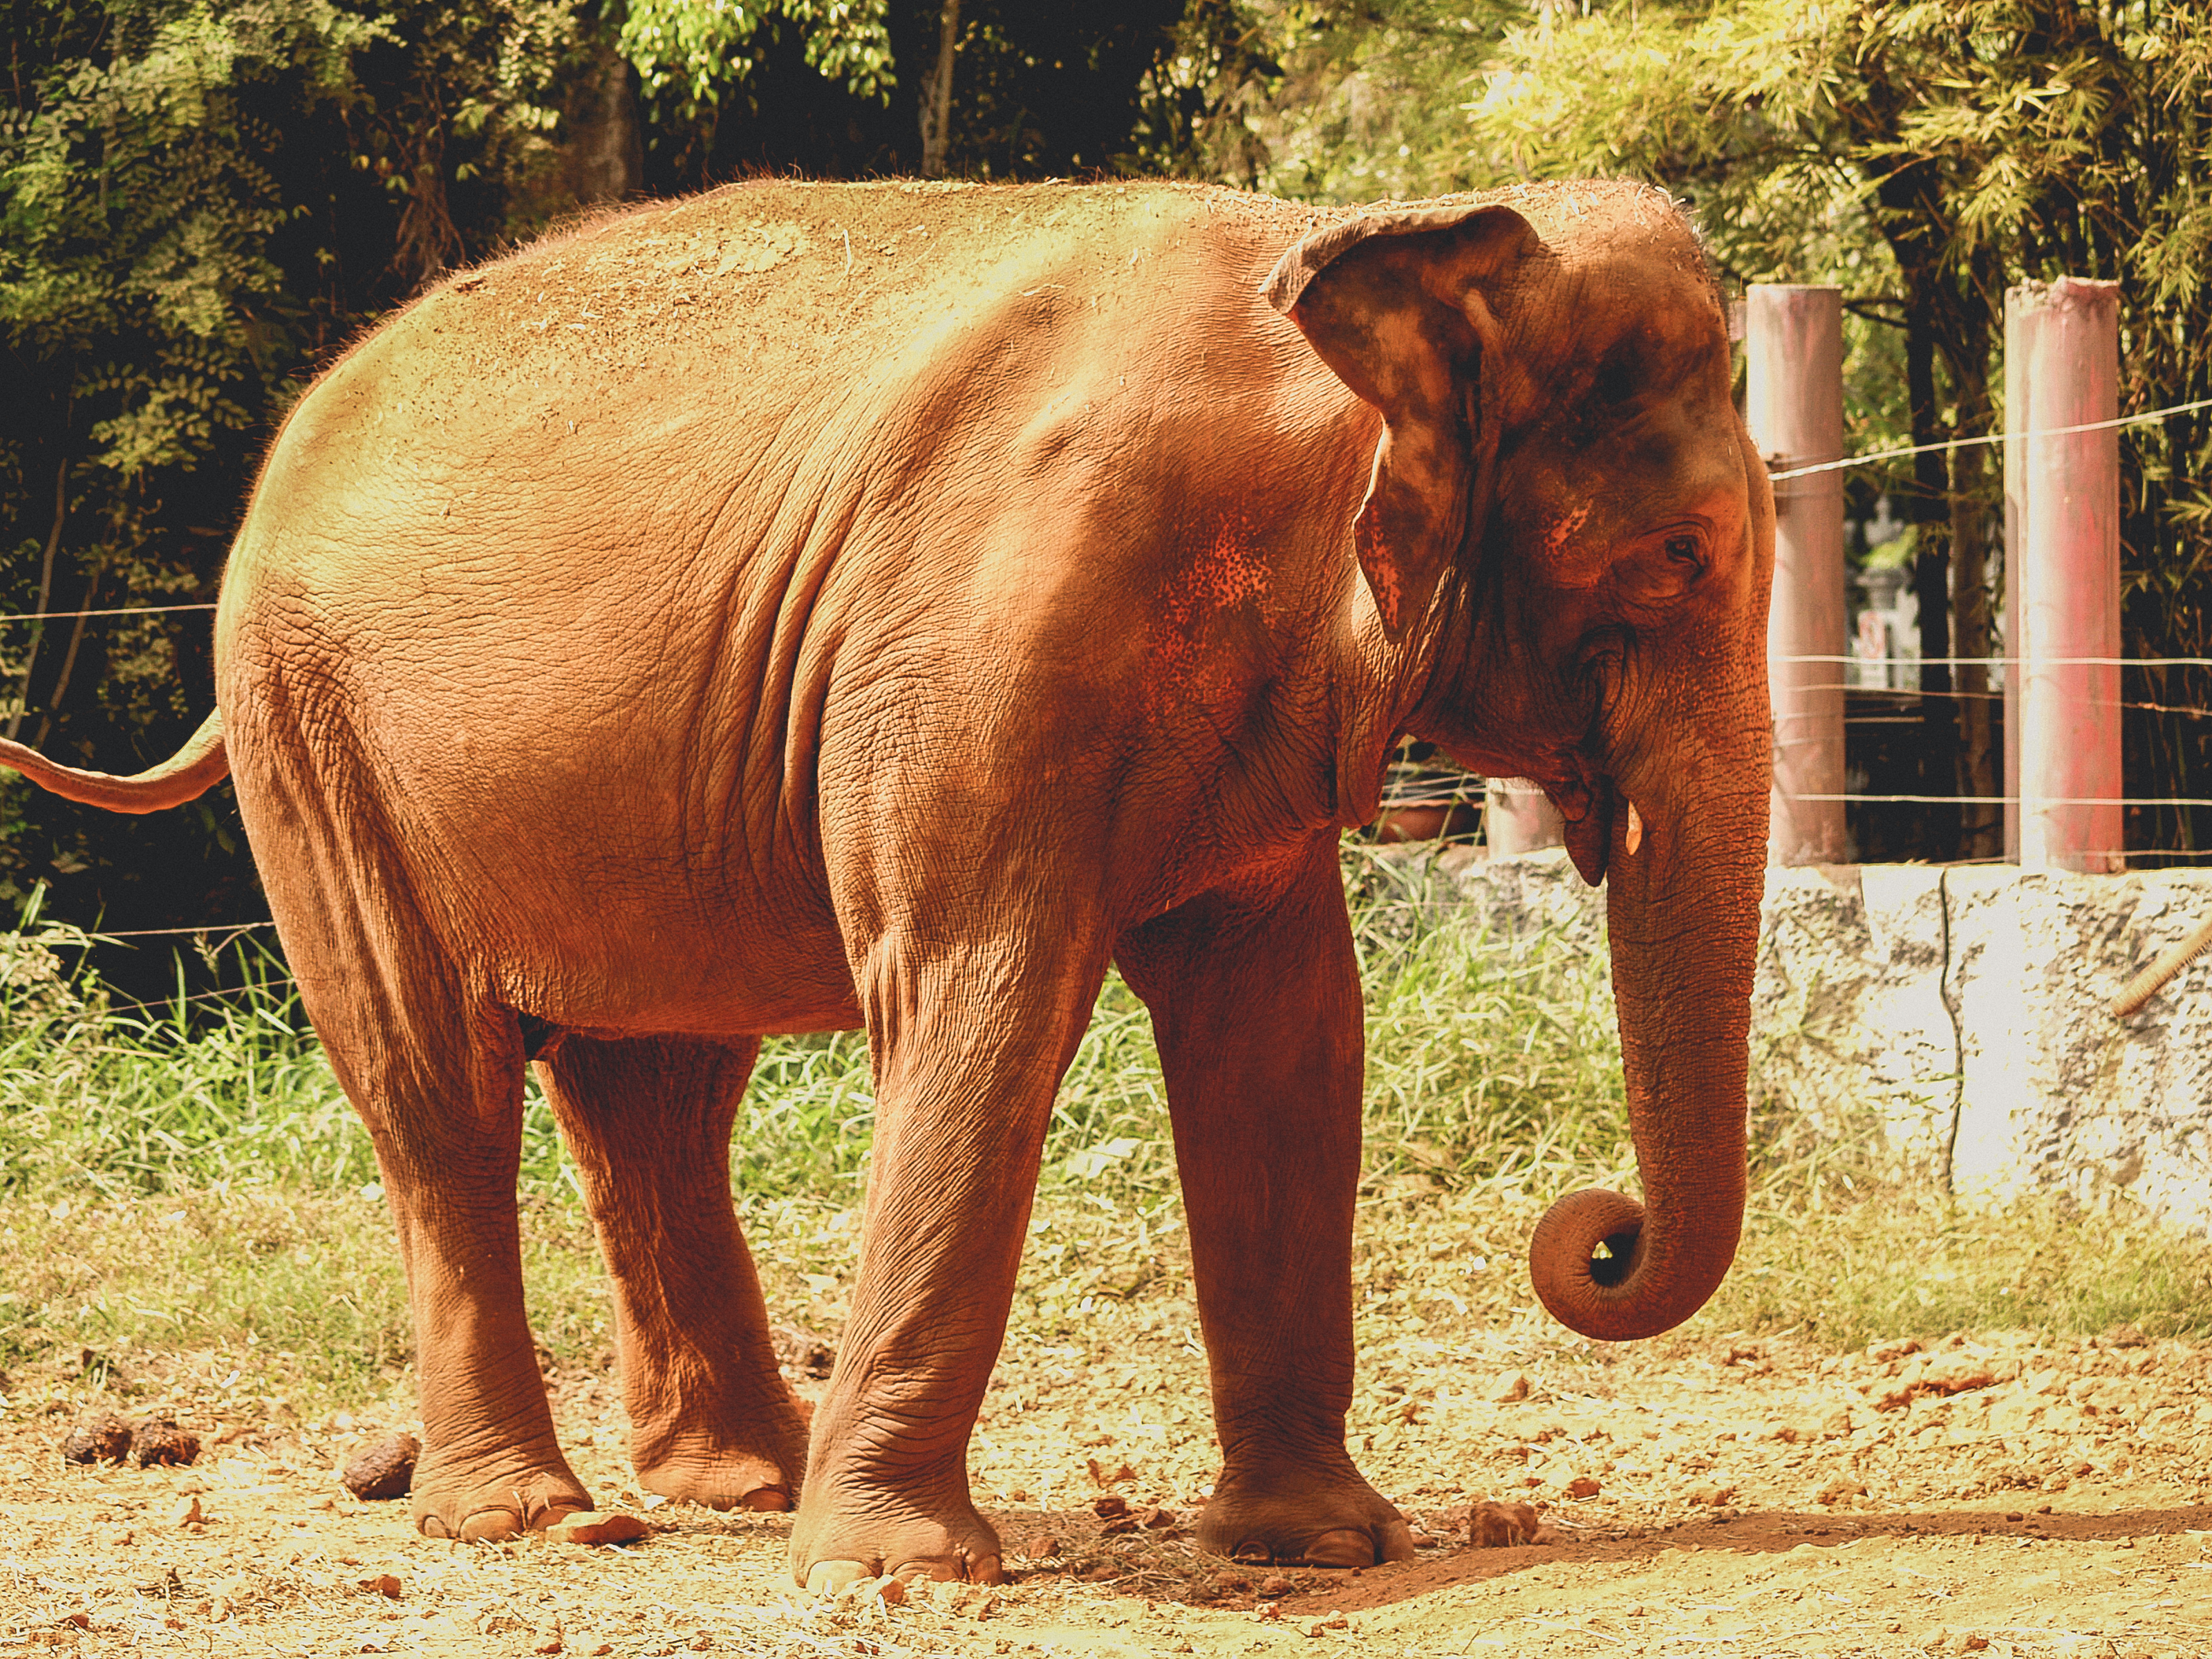
animal, elephant, zoo, mammal, wildlife, nature, big, wild, park, trunk, asian, asia, young, strong, large, thailand, thai, travel, skin, india, african, natural, head, national, africa, strength, jungle, nose, tusk, portrait, elephants and mammoths, terrestrial animal, indian elephant, fauna, african elephant, temple, organism, snout, grass